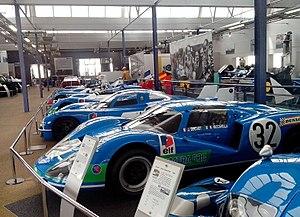
Collection de l'Espace Automobiles Matra
L'Espace Automobiles Matra ou musée Matra est un musée automobile français situé à Romorantin-Lanthenay. Il reprend l'histoire de Matra dans l'Industrie automobile.